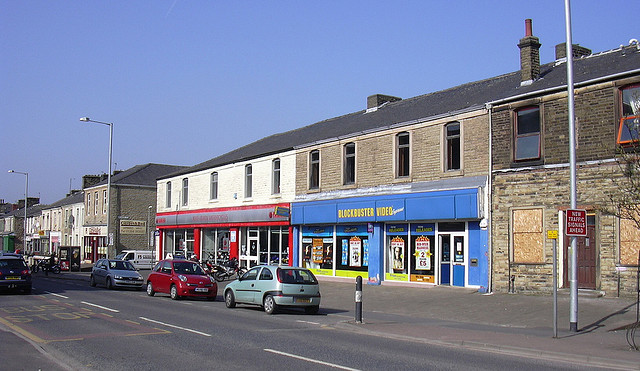
user: Given an image and a question. Answer the question in a short answer. Question: Is the second floor of the building residential or commercial property? Short Answer:
assistant: residential